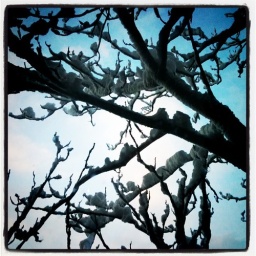
white below, blue above